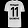
Label: T - shirt / top